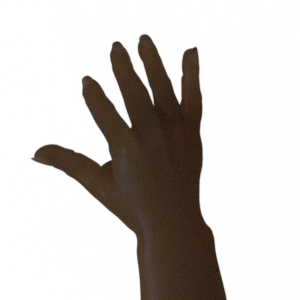
Label: paper